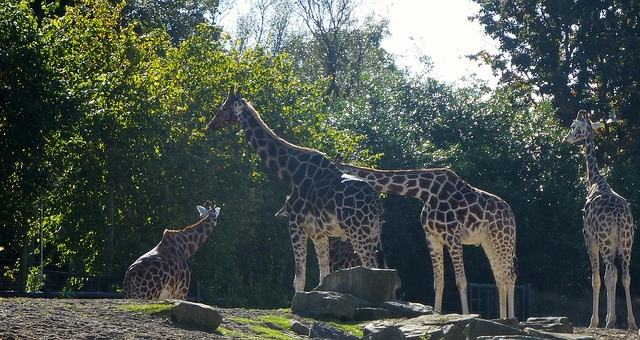
A group of giraffes stand in near some trees.
Four giraffes in confinement stand on the rocky slope of their enclosure and look into the trees.
there are five giraffes standing around among some trees
A group of giraffe standing in a zoo pin.
a bunch of giraffes walking on some rocks